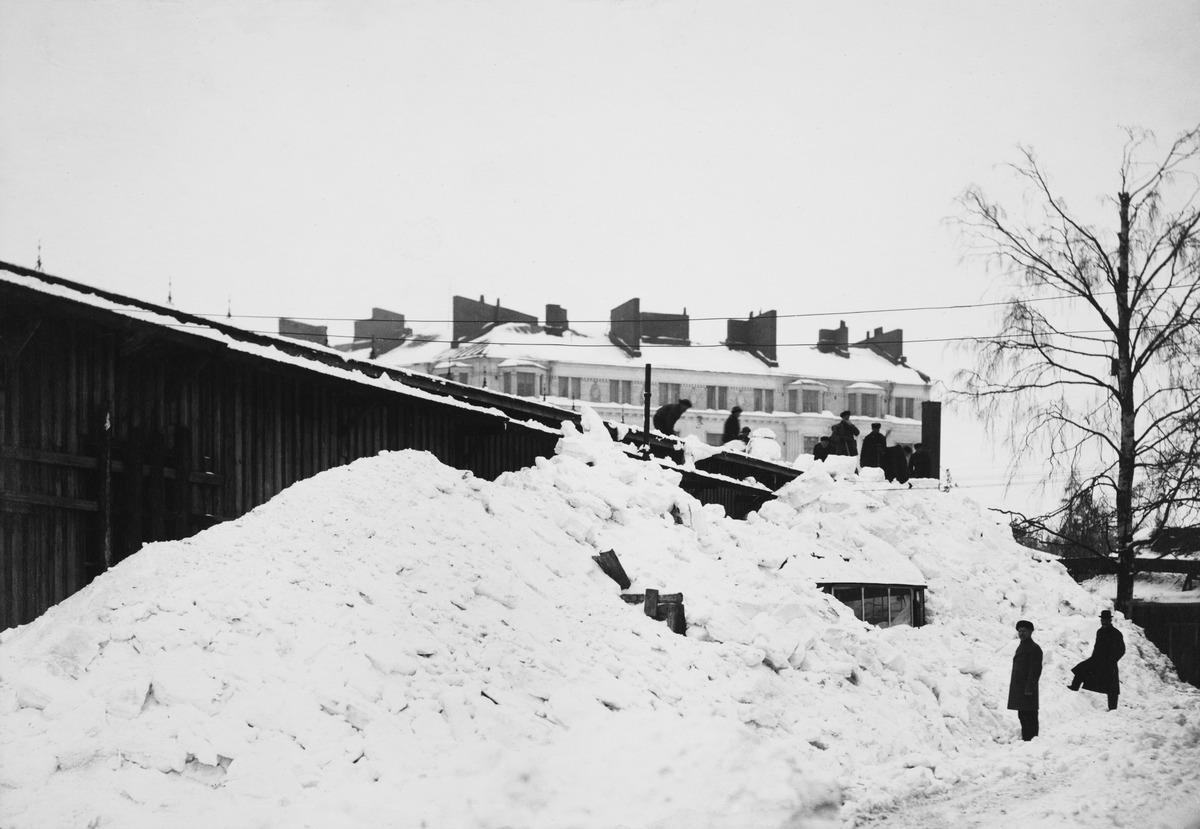
Lumen luontia Raitiotie- ja Omnibusosakeyhtiön Töölön varikon katolla
sisällön kuvaus: Lumen luontia Raitiotie- ja Omnibusosakeyhtiön Töölön varikon katolla. Romutettavan raitiovaunun kori näkyvissä lumen alta. mustavalkoinen
Ajankohta: kuvausaika 16.03.1916
Paikka: Suomi, Uusimaa, Helsinki, Töölö Helsinki, Taka-Töölö Helsinki, Eino Leinon katu 1
Aiheet: Helsingin Raitiotie- ja Omnibus Osakeyhtiö HRO - Spårvägs- och Omnibus Aktiebolaget i Helsingfors, talvi, lumi, puhtaanapito, kiinteistönhoito, liikenne, joukkoliikenne, varikot, julkiset palvelut